USS Agawam (1863)

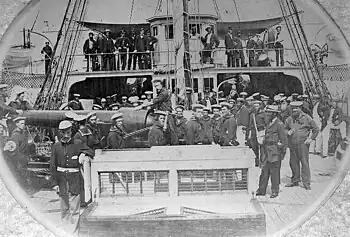
Ship's officers and crewmen pose on deck, while she was serving on the James River, Virginia, August 1864.

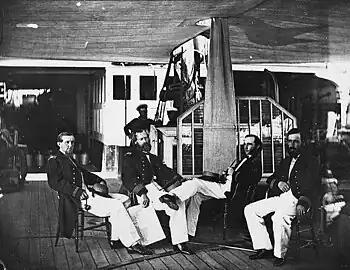
Some of the ship's officers relaxing on deck, while she was serving on the James River, Virginia, in the summer of 1864.

This barrier increased the security of Union shipping on the James and reduced the burden on the Union warships on the river, freeing Admiral Lee to attend to squadron matters elsewhere. As a result, he shifted his flag back to "Malvern" on the last day of June and returned to Hampton Roads.